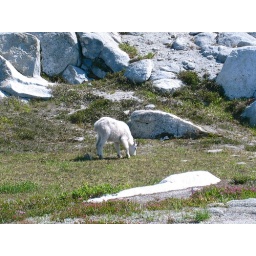
A young mountain goat grazing near our camp at Robin Lakes.